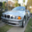
Label: automobile